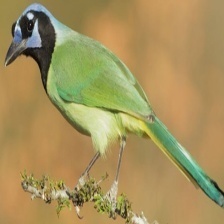
Species: GREEN JAY
Scientific name: CYANOCORAX YNCAS
ImageNet parent category: jay